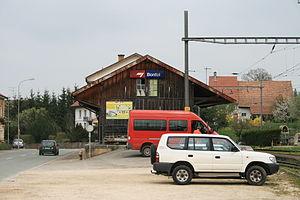
La ligne de Porrentruy à Bonfol est une ligne de chemin de fer en suisse. Cette infrastructure, électrifiée, à voie unique et écartement normal, est longue de 11 km situés en Ajoie dans le canton du Jura.